Matangi

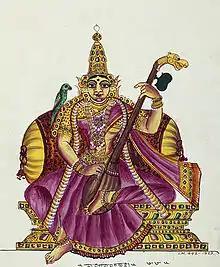
As in this early 19th century South Indian painting, Raja-Matangi is usually depicted playing the veena and with a parrot in her company.

The "Pranotasani Tantra" (18th Century) and "Naradpancharatra" narrates that once Parvati longed to go back to her maternal house for some days and asked Shiva's permission to do so. The reluctant Shiva agreed on the condition that if she did not return in a few days, he would come to fetch her. Parvati agreed and went to her father Himalaya's place, where she stayed for many days. The lovesick Shiva went to Himavan's abode disguised as an ornament seller and sold shell ornaments to Parvati. In order to test her fidelity, the disguised Shiva asked for sex in return. The disgusted Parvati was about to curse the ornament-seller when she realizes by her yogic powers that it was none other than Shiva. She agrees to grant sexual favours but at the appropriate time. In the evening, Parvati returns to Shiva's abode disguised as a Chandala huntress. She is dressed in red and had a lean figure and large breasts and performs a dance to lure him. She told Shiva that she had come to do penance. Shiva replied that he is the one gives fruit to all penance and took her hand, kissed her and made love to her. While they made love, Shiva himself turned into a Chandala and recognized the Chandala woman as his wife. After the love-making, Parvati asked Shiva to grant her wish that her form as a Chandalini (the Chandala female form in which Shiva made love to her) might last forever as Uchchhishta-Chandalini and that her worship in this form precede his for his worship to be considered fruitful. This tale is also found in many Bengali "Mangalkavya"s. In these texts, however, Parvati is not explicitly identified with Matangi.